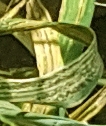
Label: Wheat___Yellow_Rust